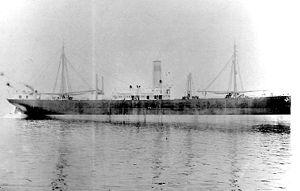
Le SS Ohioan est un cargo américain construit en 1914 pour l'American-Hawaiian Steamship Company. Pendant la Première Guerre mondiale, il sert de transport pour l'United States Navy sous le nom d'USS Ohioan.